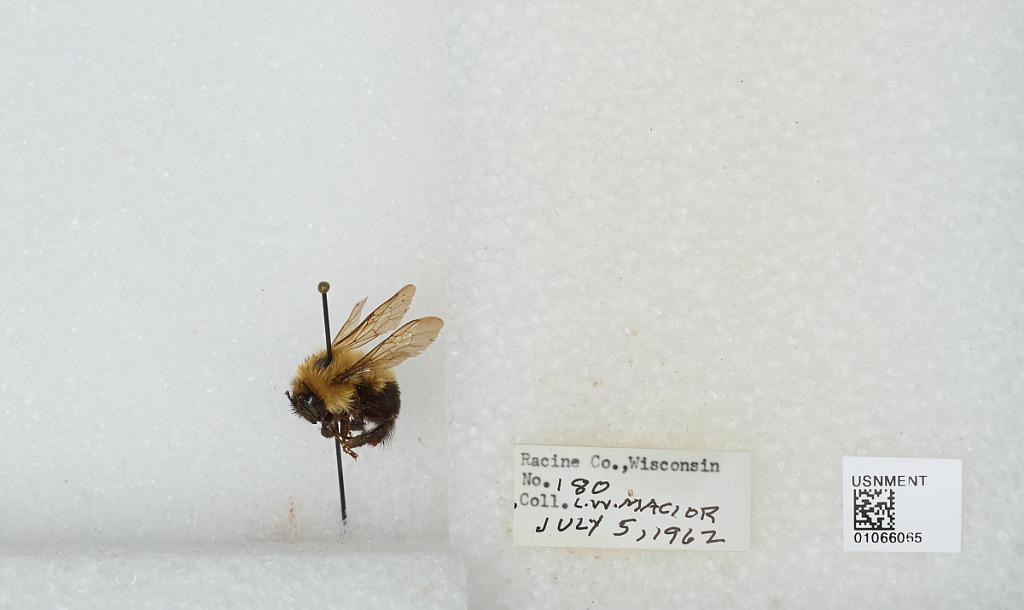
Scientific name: Bombus (Pyrobombus) bimaculatus Cresson
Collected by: L. Macior
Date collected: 1962-7-5
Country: United States
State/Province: Wisconsin
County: Racine
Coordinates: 42.78, -87.76